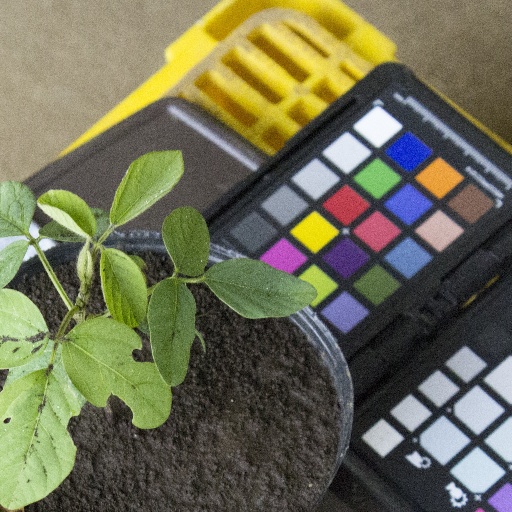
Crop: soybean